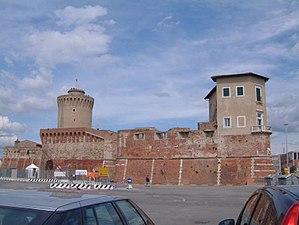
Je suis l'auteur de cette photo prise en juin 2006
Livourne est une ville d'Italie, située en Toscane, d'environ 160 000 habitants et important port de ferrys vers la Corse et la Sardaigne.